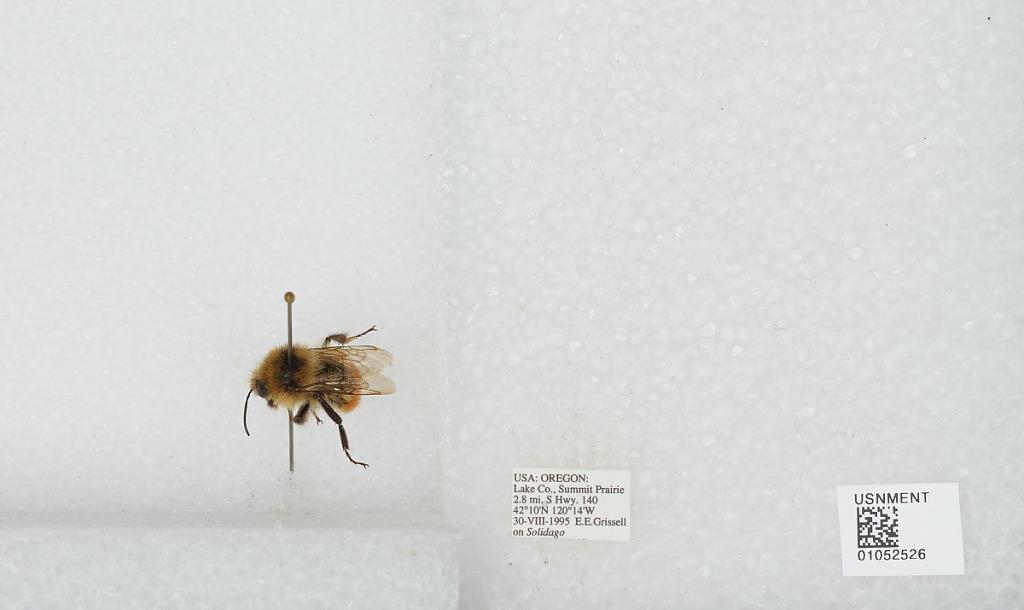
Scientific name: Bombus sp.
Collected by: E. Grissell
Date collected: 1995-8-30
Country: United States
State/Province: Oregon
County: Lake
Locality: Summit Prairie, 2.8 miles South of Highway 140
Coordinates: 42.17, -120.004